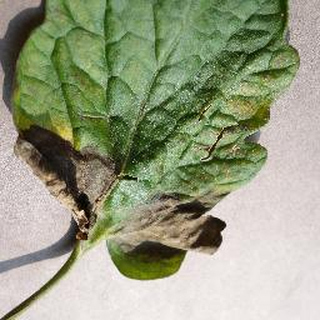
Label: tomato_late_blight